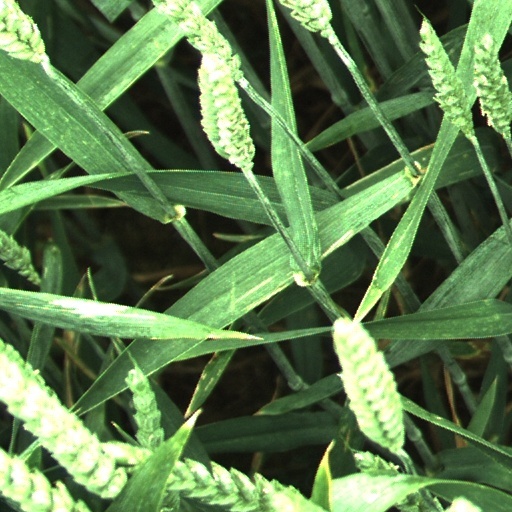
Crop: wheat